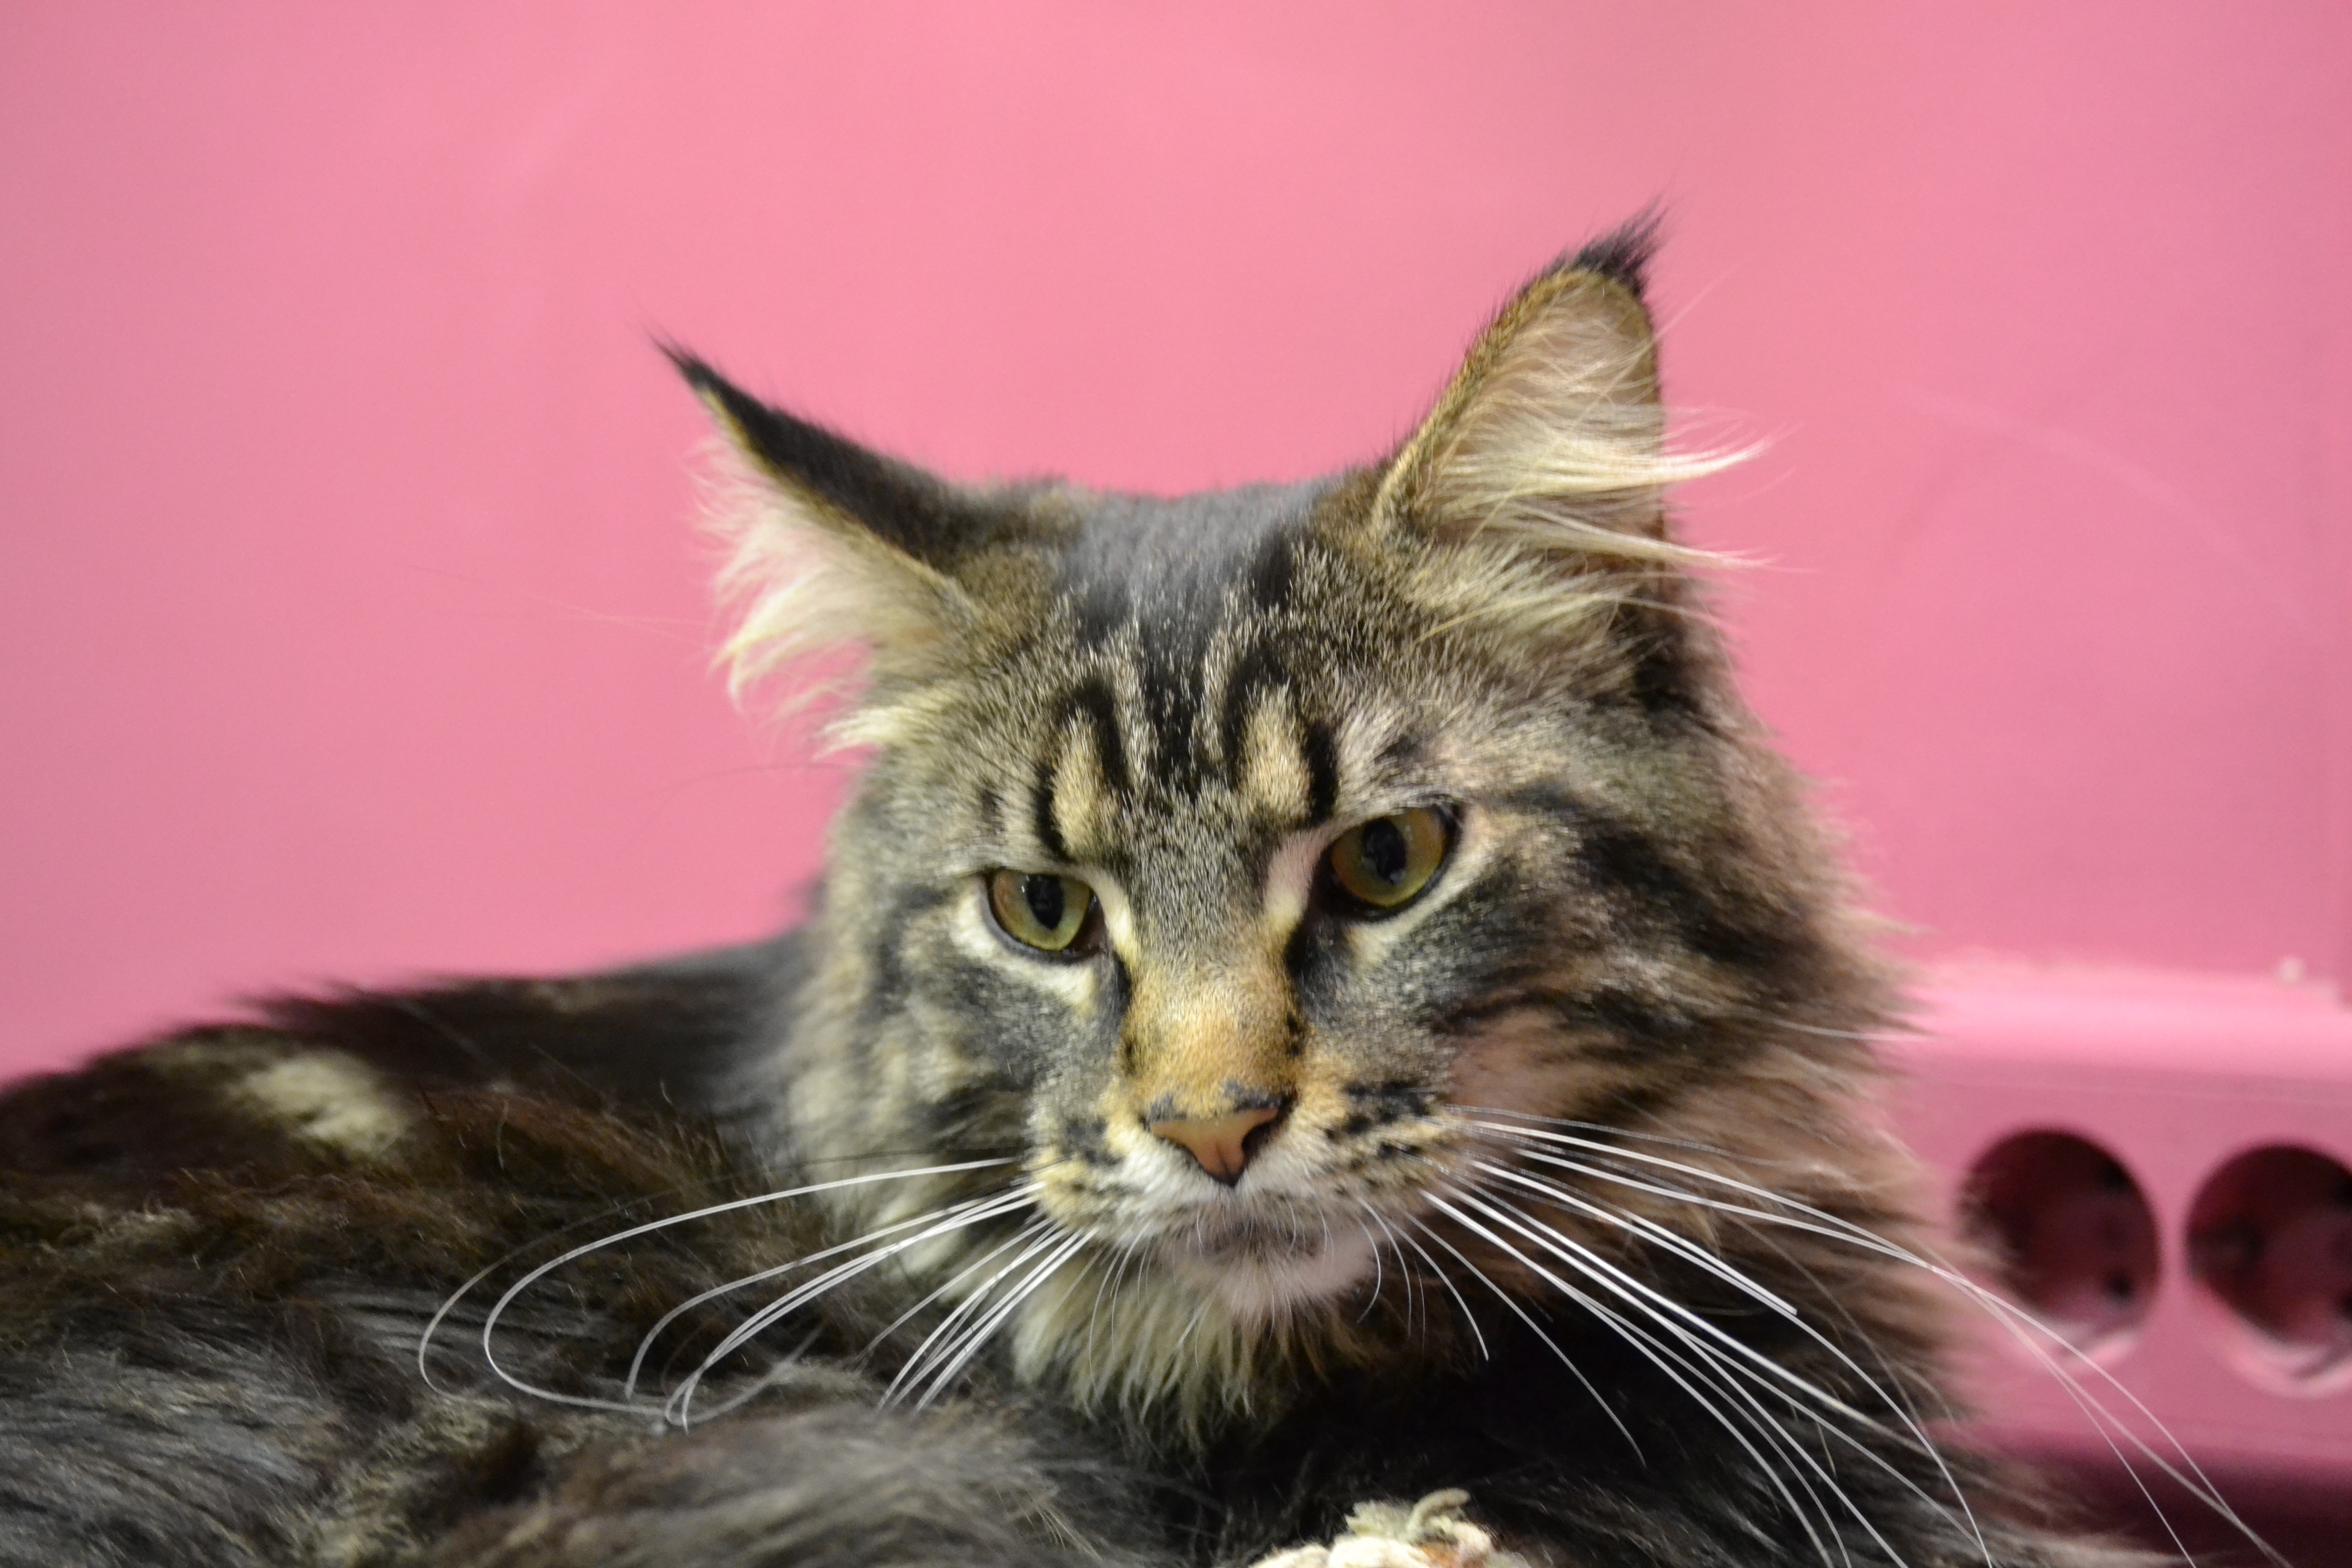
pet, portrait, kitten, cat, mammal, pets, whiskers, snout, vertebrate, darling, views, maine coon, norwegian forest cat, european shorthair, fluffy cat, gray cat, small to medium sized cats, cat like mammal, domestic short haired cat, domestic long haired cat, mejnkun